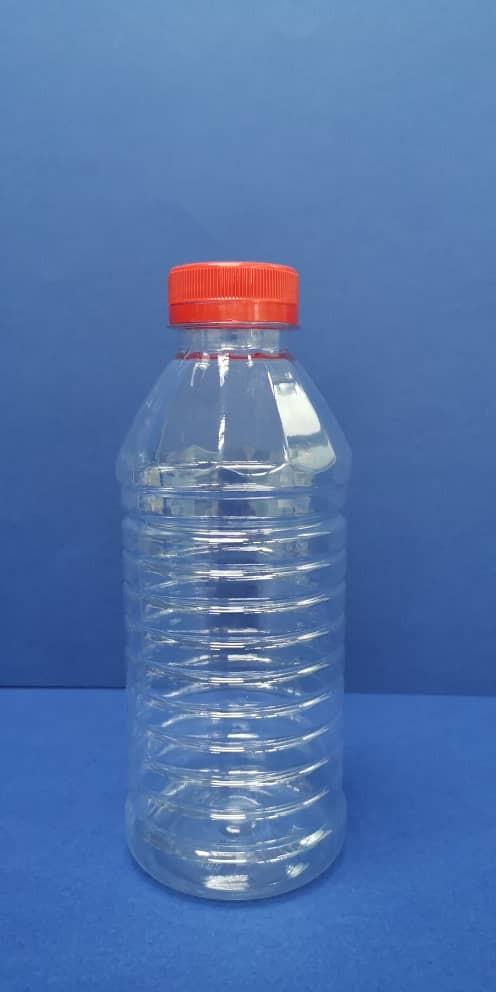
Waste category: plastic